Thomas Lynch (congressman)

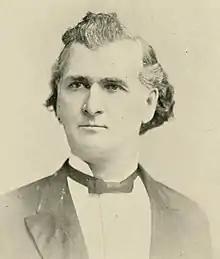
From "History of Langlade County, Wisconsin" (1922)

:"Other notable people share this name. See Thomas Lynch (disambiguation)."